Mount Rinjani

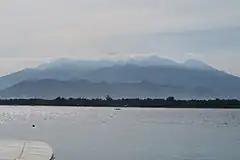
Mount Rinjani seen from Gili Meno

Lombok is one of the Lesser Sunda Islands, a small archipelago which, from west to east, consists of Bali, Lombok, Sumbawa, Flores, Sumba and the Timor islands; all are located at the edge of the Australian continental shelf. Volcanoes in the area are formed due to the action of oceanic crusts and the movement of the shelf itself. Rinjani is one of at least 129 active volcanoes in Indonesia, four of which belong to the volcanoes of the Sunda Arc trench system forming part of the Pacific Ring of Fire – a section of fault lines stretching from the Western Hemisphere through Japan and South East Asia.